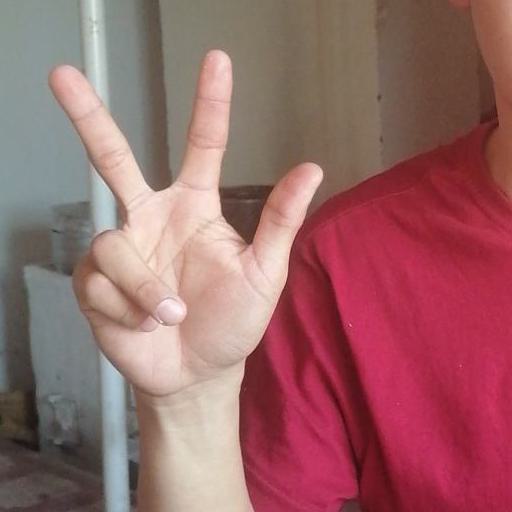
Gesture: three2